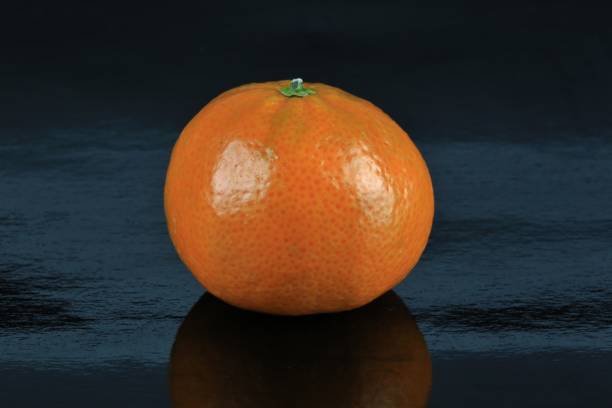
Label: mandarine